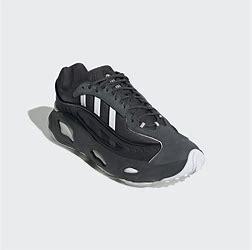
Brand: Adidas
Model: Oznova